Gabriel & Dresden

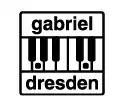

The duo finished their last tour with two appearances at the Winter Music Conference 2008 in Miami. They played a 5+ hour set at the Pawn Shop on March 28, 2008, and a closing 1 hour set at the Beatport/Remix Hotel Pool Party at the National Hotel on March 30, 2008.